Lanmérin

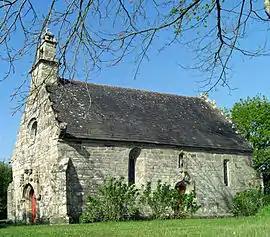
The de la Salle chapel

Lanmérin is a commune in the Côtes-d'Armor department of Brittany in northwestern France.